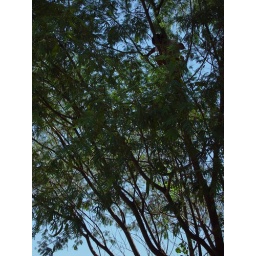
boy in tree